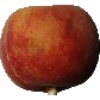
Label: Peach 1